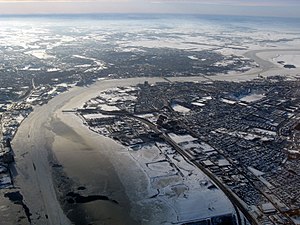
Egholm (Limfjorden)
Egholm er en mindre ø i den østlige del af Limfjorden umiddelbart vest for Aalborg og Nørresundby. Øen er ca. 6 km² og har 49 beboere. Tidligere arbejdede de fleste beboere i landbruget, men i dag er mange pendlere. Egholm er forbundet med Aalborg via en færgeforbindelse med en overfartstid på ca. 5 minutter. Øen indgår i Vesterkær Sogn i Aalborg Kommune.